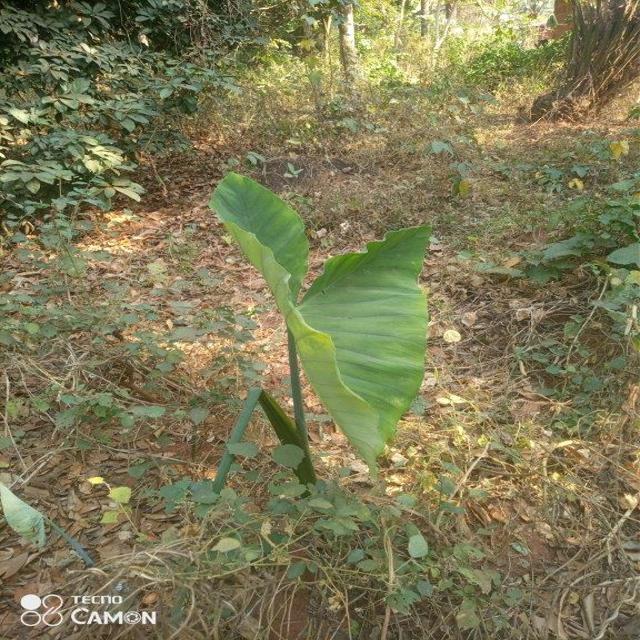
Label: Healthy